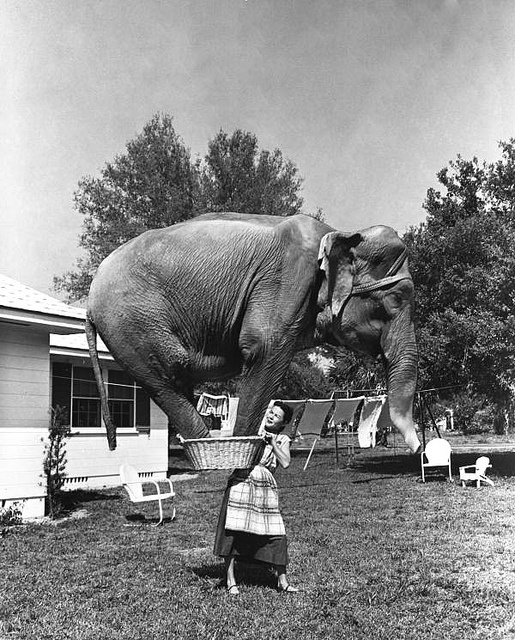
An elephant standing on top of a basket being held by a woman.
A woman standing holding a basket with an elephant in it.
A lady holding an elephant in a small basket.
A lady holds an elephant in a basket.
An elephant inside a basket lifted by a woman.